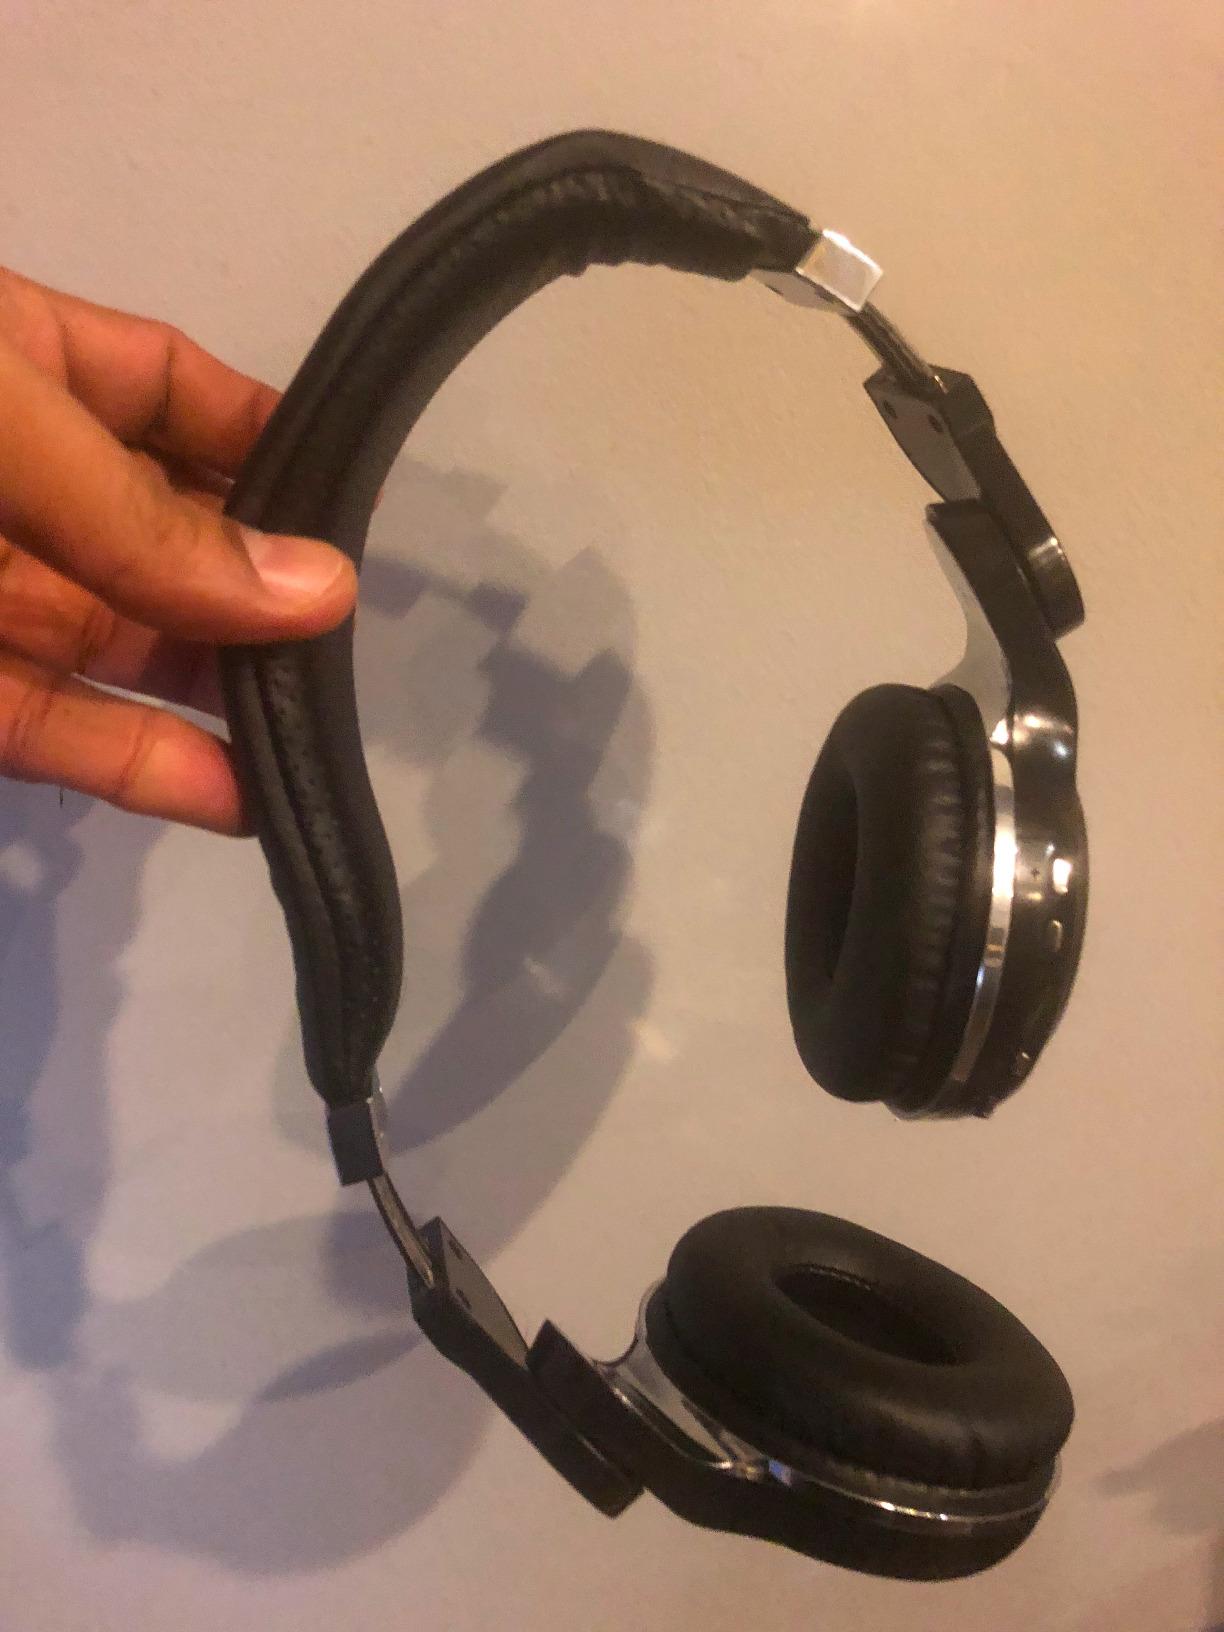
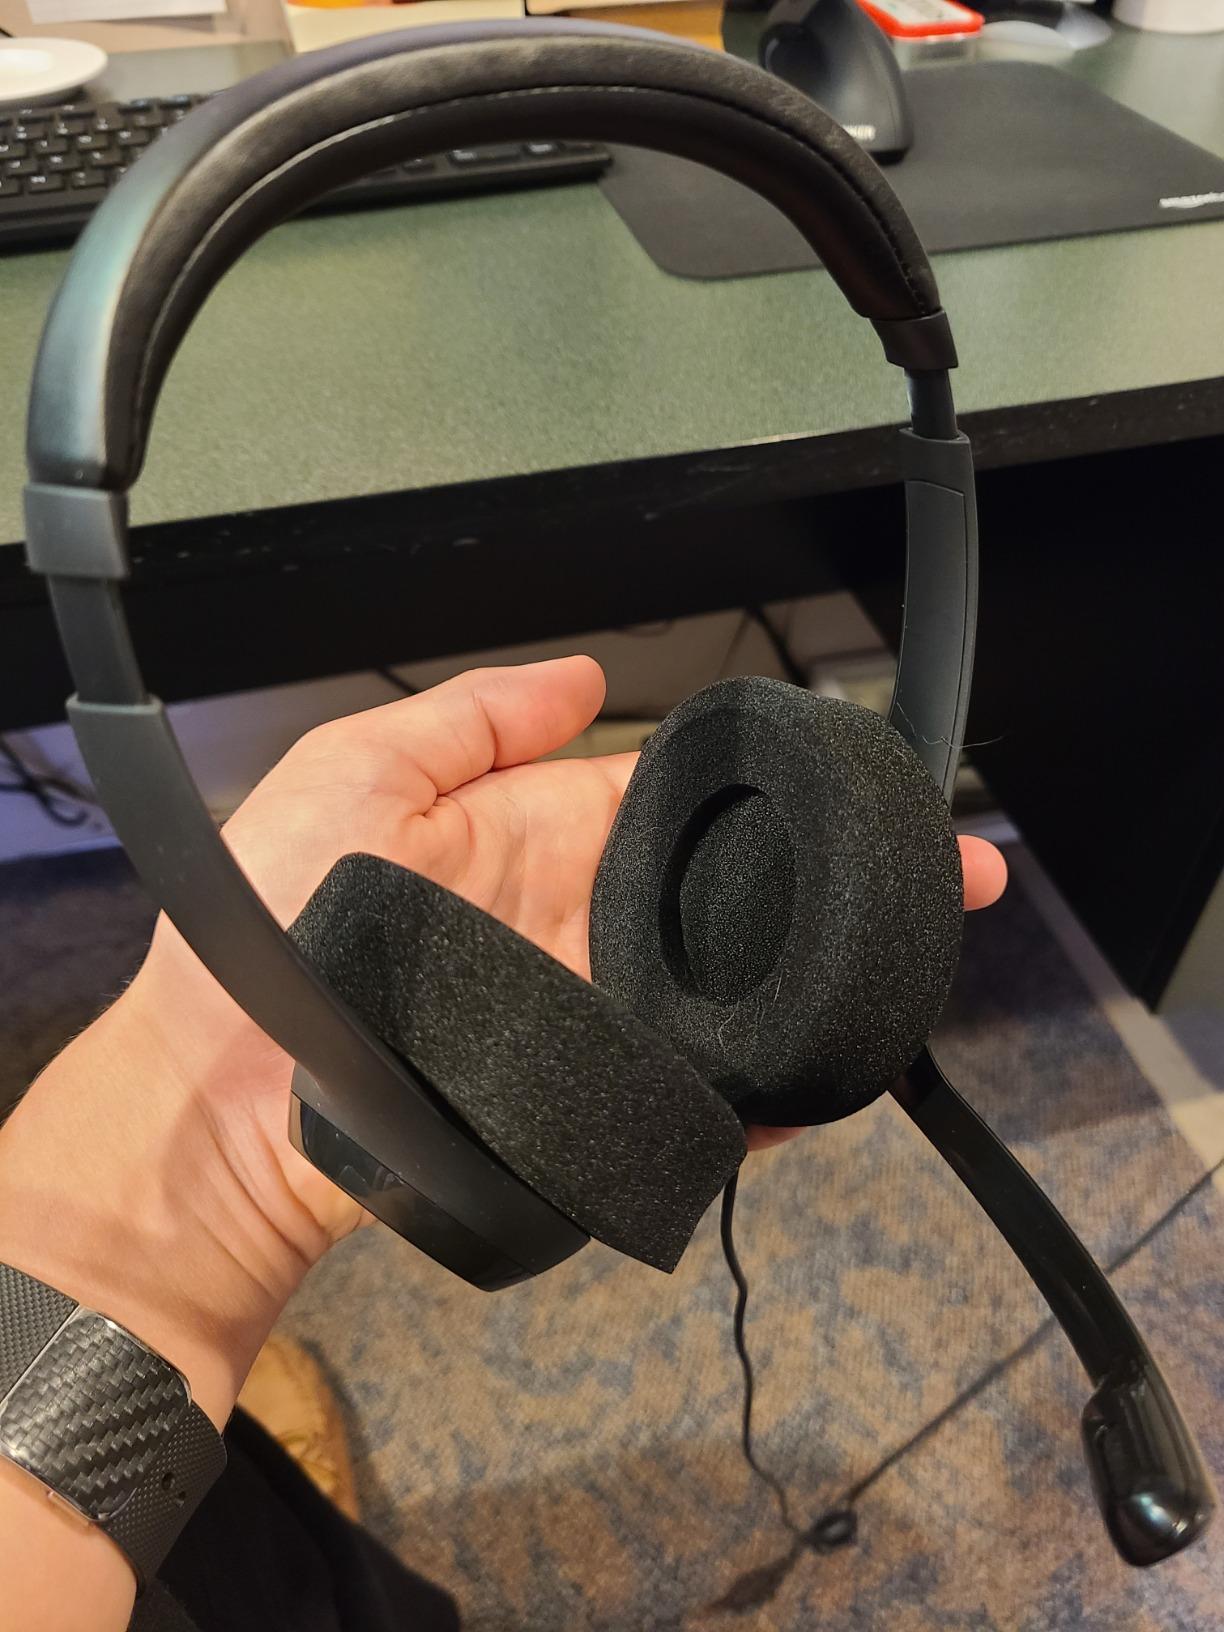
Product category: headphones
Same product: no